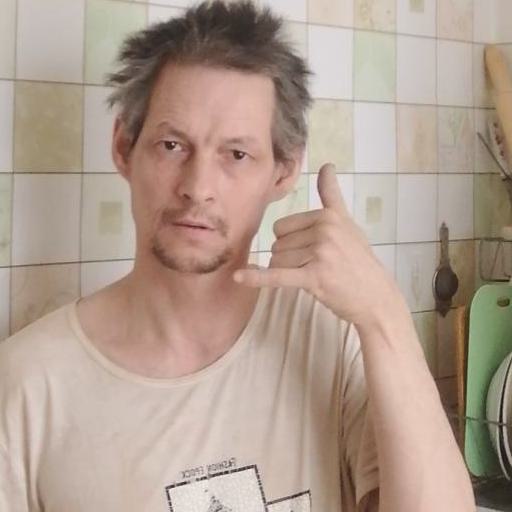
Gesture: call